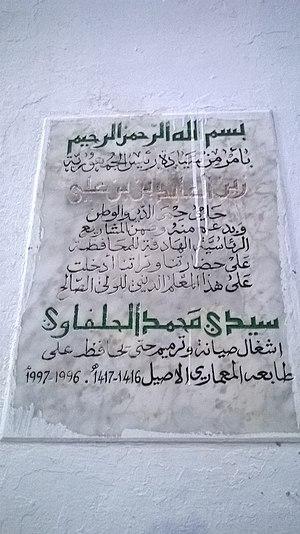
Bab El Khadra , la médina de Tunis